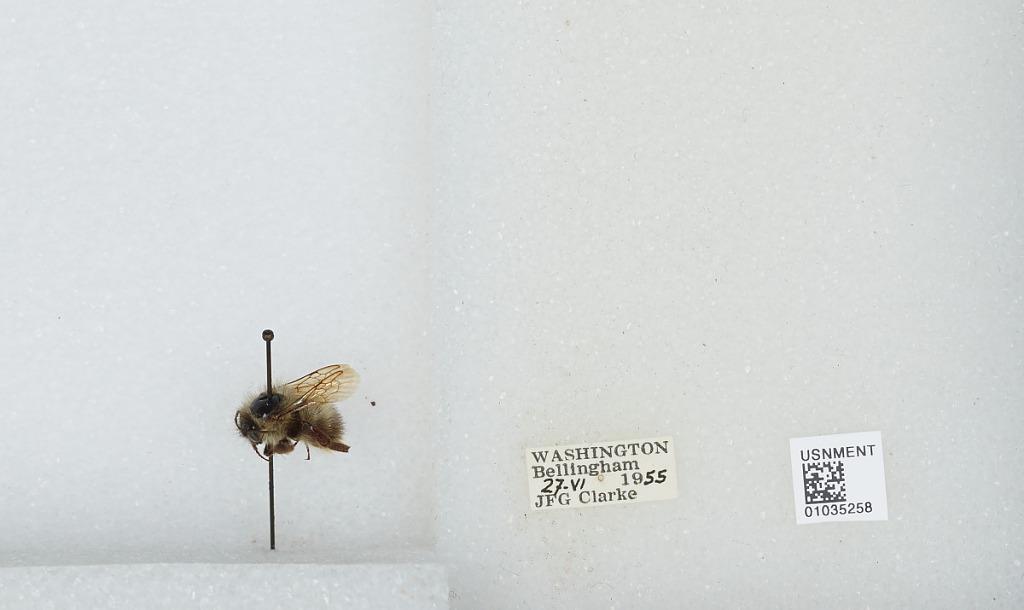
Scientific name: Bombus (Pyrobombus) mixtus Cresson
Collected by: J. Clarke
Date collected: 1955-6-27
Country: United States
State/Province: Washington
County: Whatcom
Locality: Bellingham
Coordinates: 48.7503, -122.475